Lake Texcoco

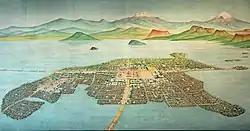
Tenochtitlan and Lake Texcoco in 1519.

According to a traditional story, the Mexica wandered in the deserts of modern Mexico for 100 years before they came to the thick forests of the place now called the Valley of Mexico.